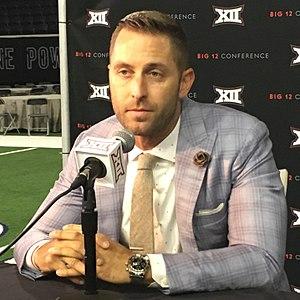
Kliff Timothy Kingsbury est l'entraîneur principal des Cardinals de l'Arizona de la National Football League. Au cours de sa carrière de joueur, Kingsbury a détenu de nombreux records de la division 1 de la NCAA et a également fait partie des Patriots de la Nouvelle-Angleterre, l'équipe vainqueur du Super Bowl XXXVIII de 2003 contre les Panthers de la Caroline. Le 8 janvier 2019, les Cardinals l'engagent comme entraîneur principal, en remplacement de Steve Wilks.